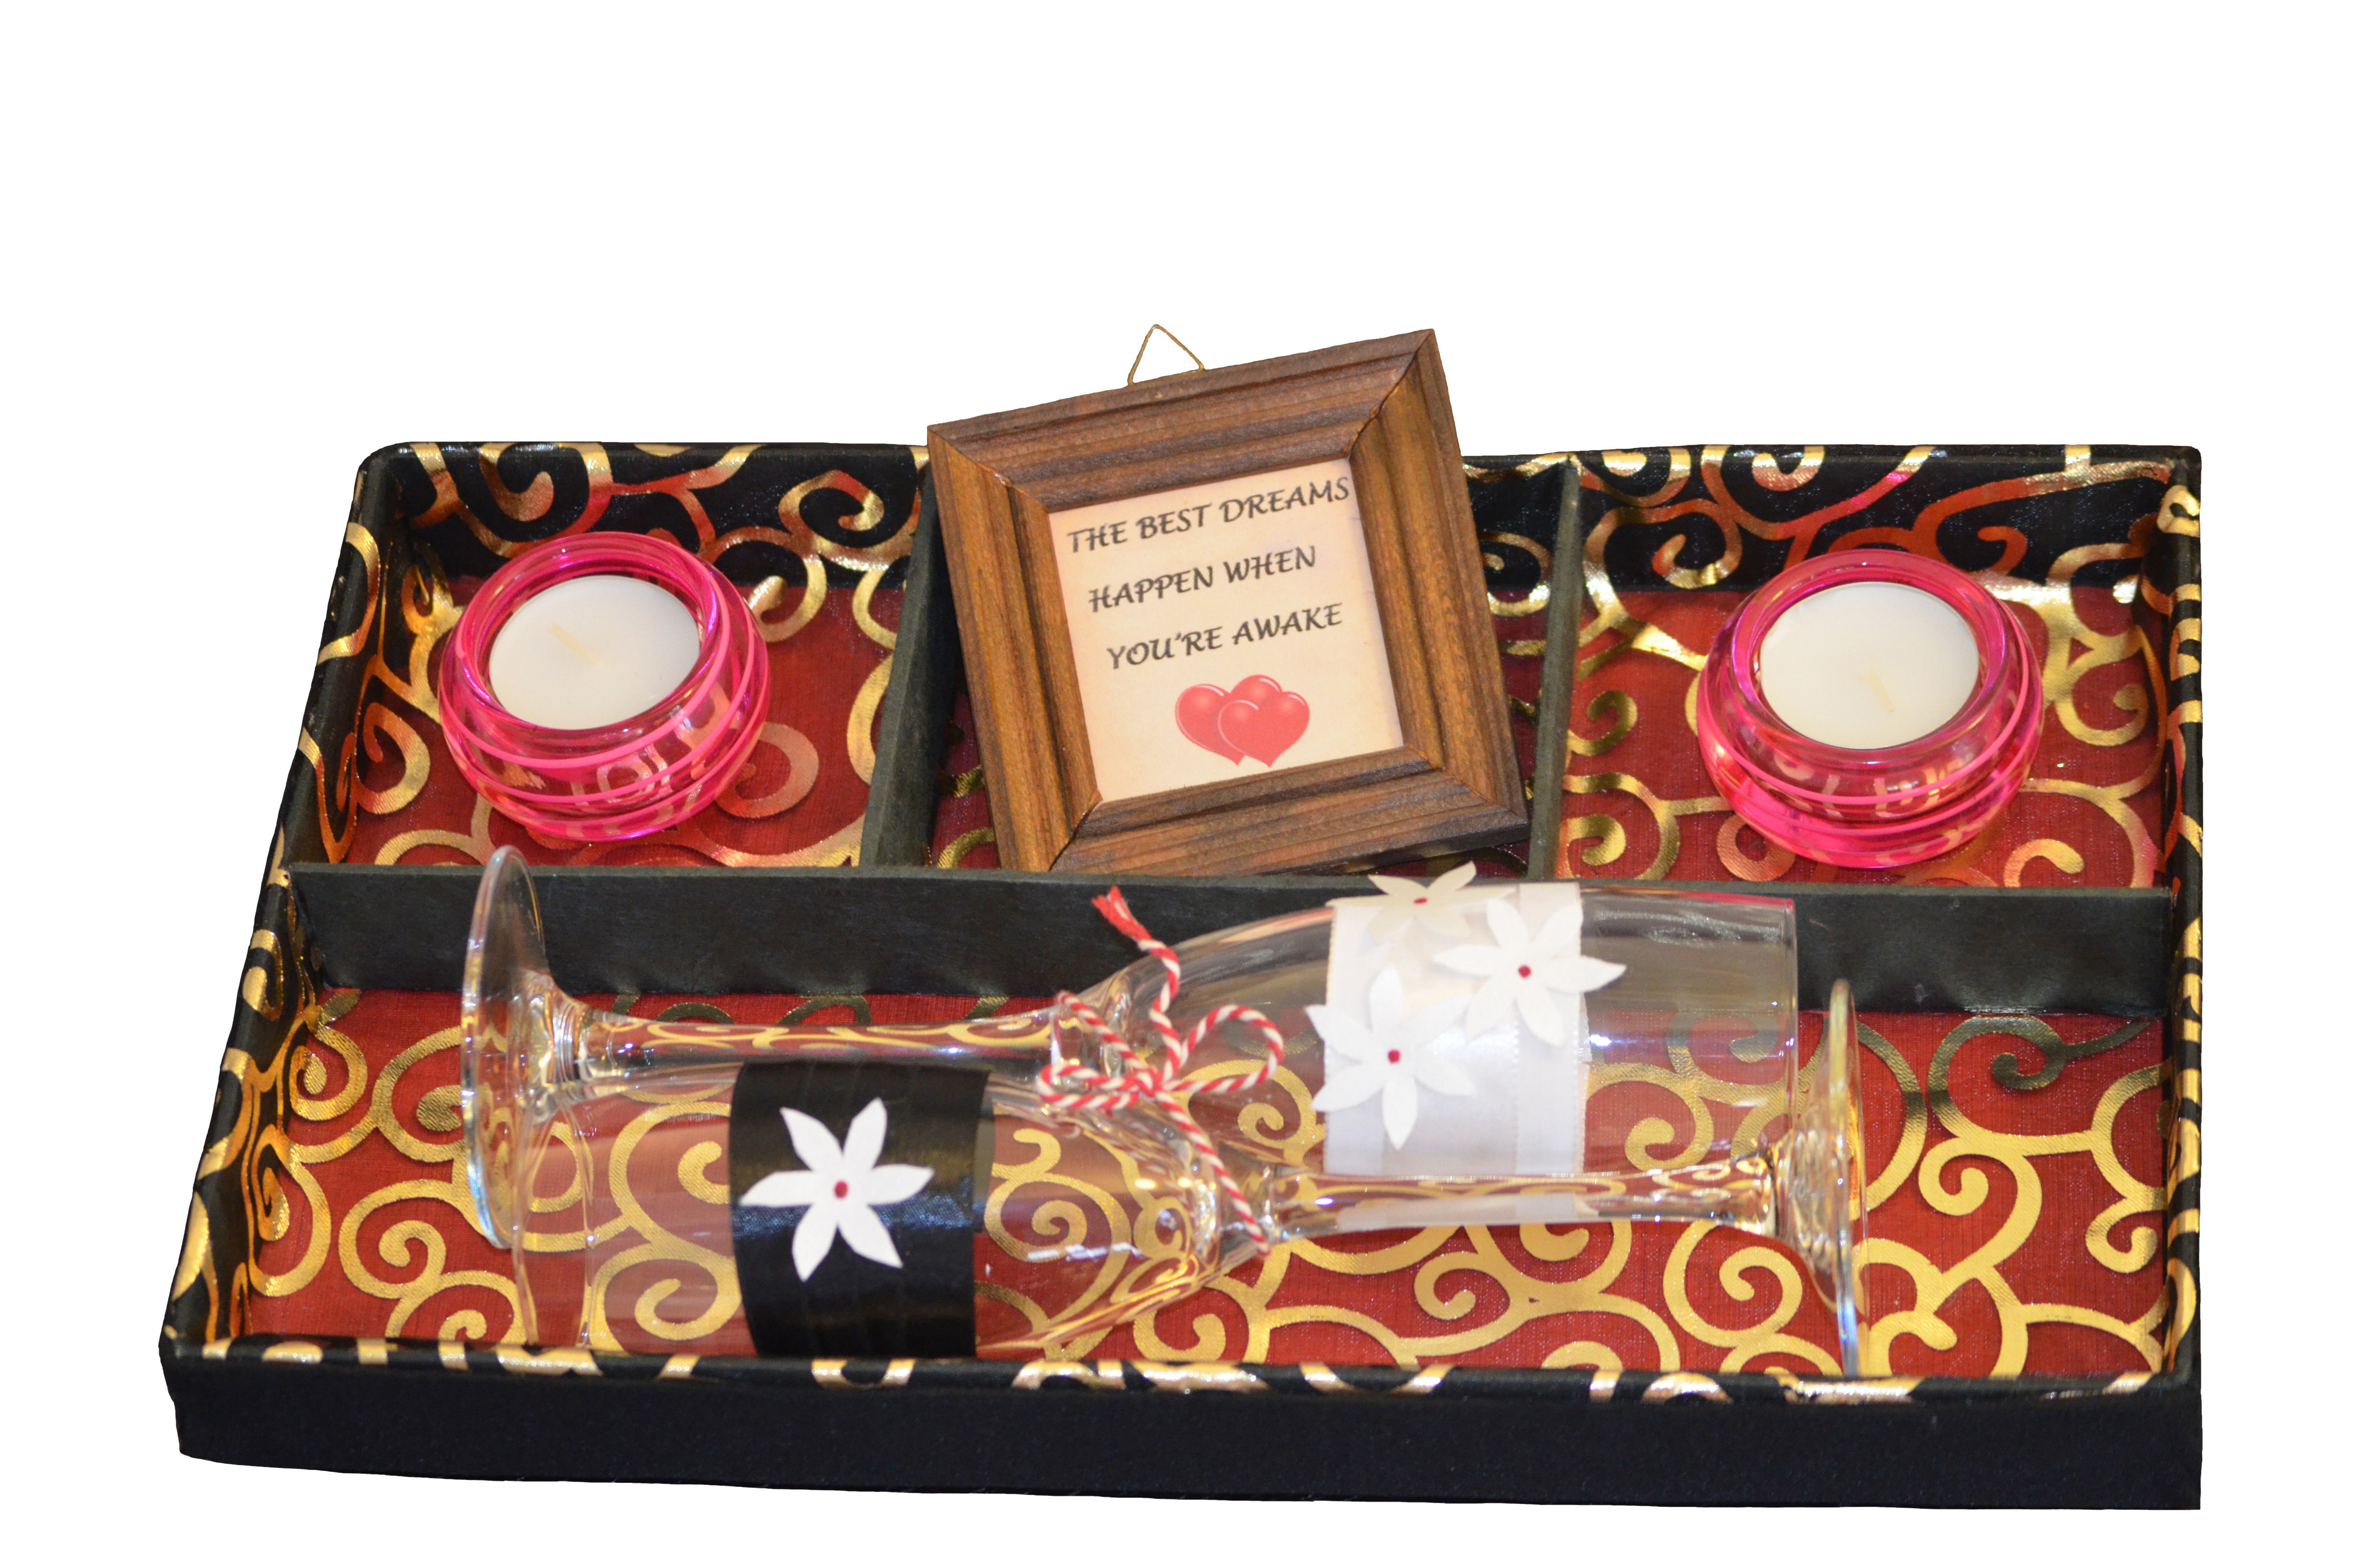
glass, celebration, gift, decoration, pattern, couple, box, candle, present, product, picture frame, anniversary, gift box